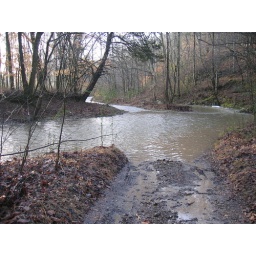
The road out, about center screen is where you drive in the stream bed, very decieving about whats ahead